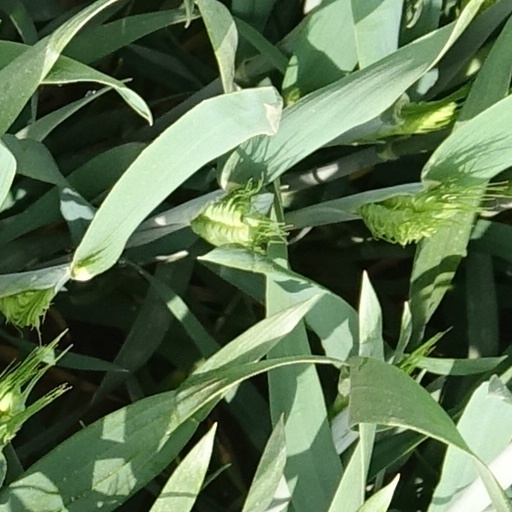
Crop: wheat